James Hay (entrepreneur)

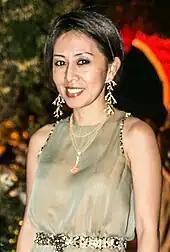
Fitriani Hay at British Polo Day Morocco in 2015

On 25 August 1996, Hay married Fitriani "Fitri". Fitriani was born in Jambi, Sumatra, Indonesia. They live in Dubai, and have two daughters.